Newport, Wales

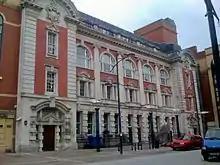
The façade of the former main Post Office, High Street

The Newport retail environment faced challenges following the late-2000s recession, with major redevelopment projects heavily delayed.